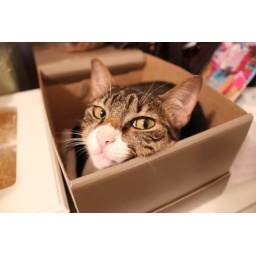
I'm the cat in the box